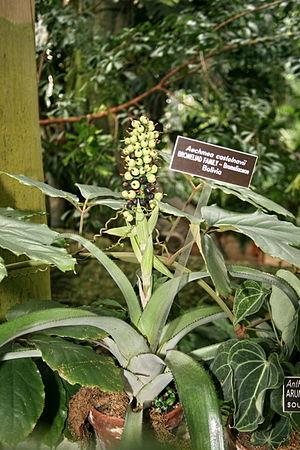
Aechmea castelnavii est une espèce de plantes à fleurs de la famille des Bromeliaceae, originaire de Bolivie et du Brésil.